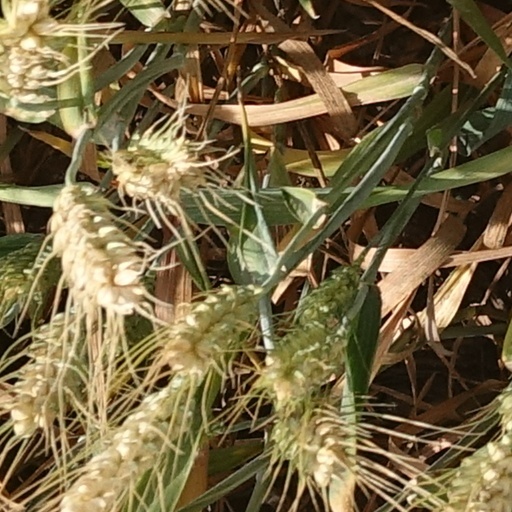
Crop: wheat